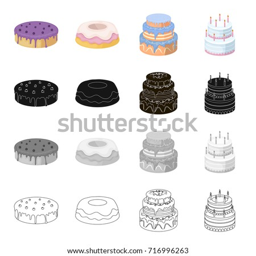
a festive cake and other types of dessert .